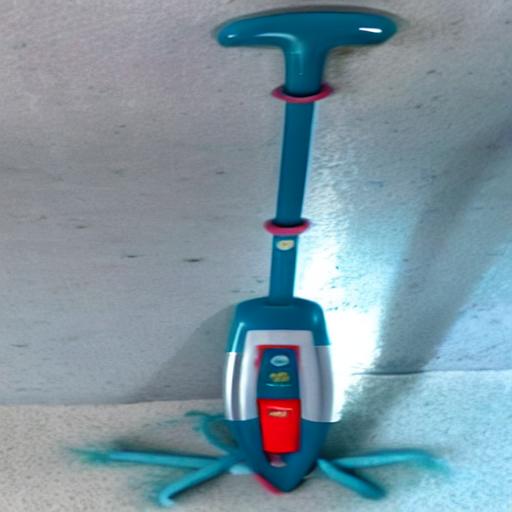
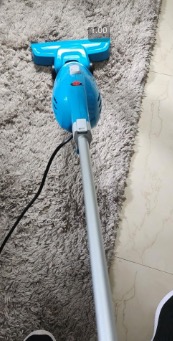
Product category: items_vacuum
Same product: no